Busy Bee

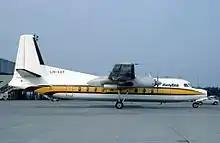
One of the three Fokker F27-100 Friendships which was taken over from Braathens SAFE, here depicted at Basel Airport in 1982

Braathens SAFE decided around 1975 that it would retire its Fokker F27s and focus entirely on operating services using jetliners. However, a few of their routes were not sufficiently heavily trafficked to warrant jetliners. An arrangement was reached whereby the three newest F-27s were transferred to Busy Bee, one each in 1975, 1976 and 1977. It also operated flights along the West Coast, connecting airports from Kristiansand Airport, Kjevik in the south to Trondheim Airport, Værnes in the north. From 1977 Busy Bee took over Braathens SAFE's two daily services from Stavanger Airport, Sola via Farsund Airport, Lista to Oslo.